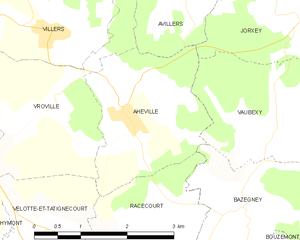
Carte des communes françaises Ahéville
Ahéville est une commune française située dans le département des Vosges, en région Grand Est.